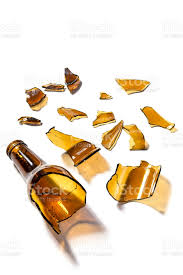
Label: glass